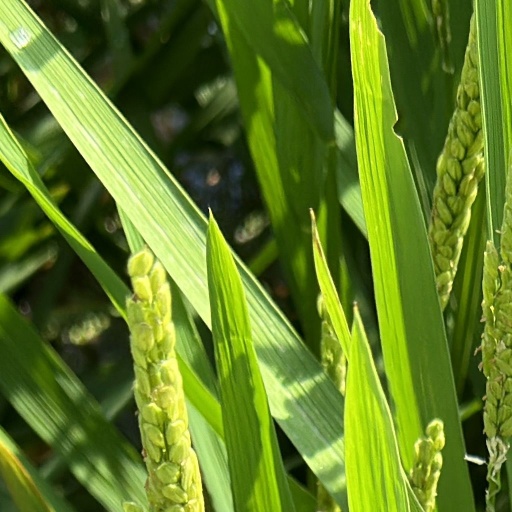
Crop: rice